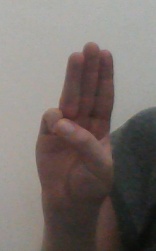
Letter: thaa